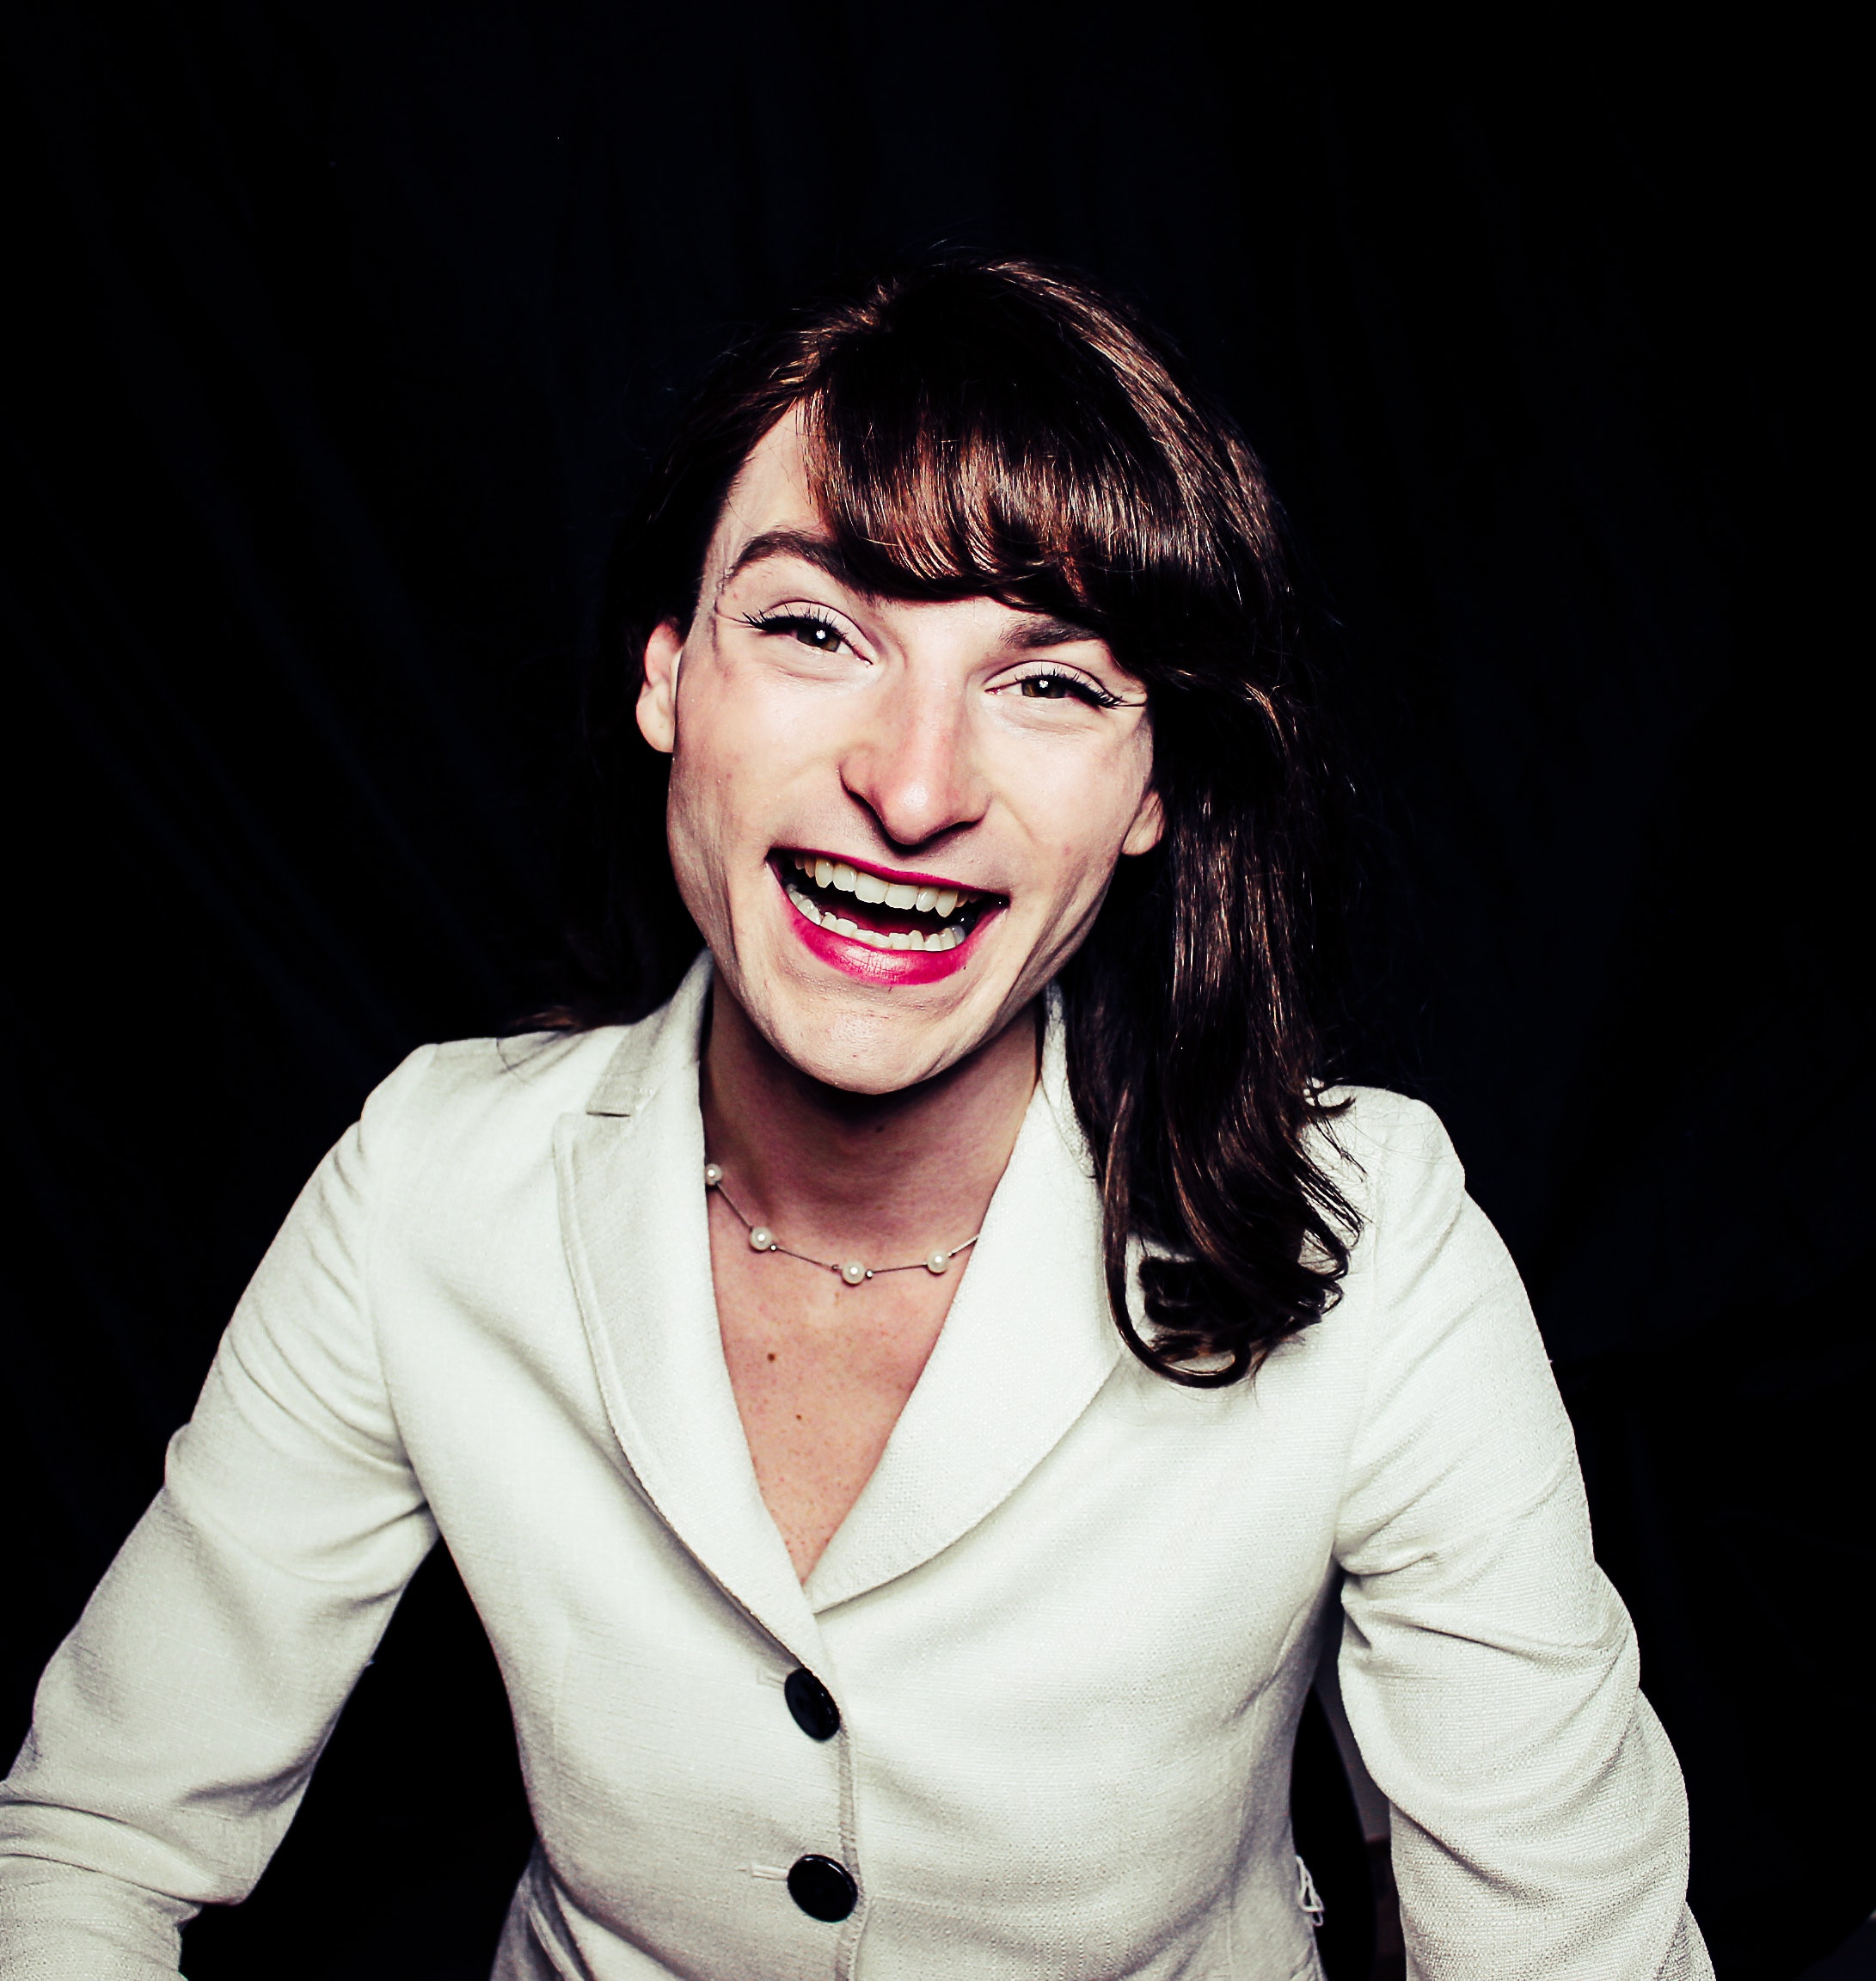
beauty, smile, girl, brown hair, fun